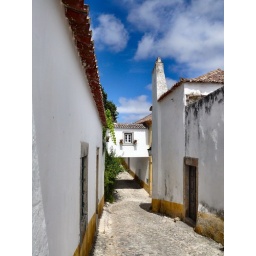
A bridgehouse over a stone paved street at obidos, Oeste, Estremadura, District of Leiria, Centro region, portugal, August 2008.